Stephen Sacklarian

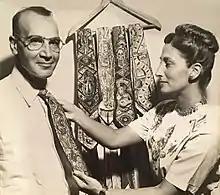
Stephen Sacklarian and wife Ayne in Philadelphia, PA.

Stephen Sacklarian (1899–1983) was an Armenian American painter and sculptor of Bulgarian Armenian descent. Although Sacklarian never formally subscribed to any official art movement, critics consider his paintings to be a blend of Modern and Abstract Expressionist, with elements of Cubism.